Louisville Zoo

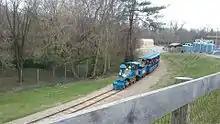
The Louisville Zoo train after the 2009 derailment and before the 2019 roof mine collapse

On June 29, 1994, a man was picked up and dropped several times by an African elephant named Kenya. As a result of the man's injuries, his spleen and part of his pancreas were removed. The elephant had just finished giving rides to zoo visitors and was being led away when she wandered off and picked up the man. Zoo officials said that the elephant, who was normally considered calm and docile, was just "horsing around".